United States Marine Drum and Bugle Corps

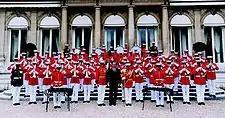
"The Commandant's Own" The United States Marine Drum & Bugle Corps with then President George W. Bush while in France.

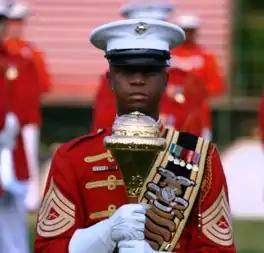
Master Sergeant Kevin D. Buckles, former Drum Major of the United States Marine Drum & Bugle Corps "The Commandant's Own" holding a ceremonial mace.

The unit's history traces to the early days of the Marine Corps. In the 18th and 19th centuries, military musicians ("field musics") provided a means of passing commands to Marines in battle. The sound of various drum beats and bugle calls that could be heard over the noise of the battlefield signaled Marines to attack the enemy or retreat. Through the 1930s, Marine Corps posts still authorized several buglers and drummers to play the traditional calls and to ring a ship's bell to signal the time. Until the 1960s, Marine Corps units across the country sported unit drum and bugle corps within their respective rosters.